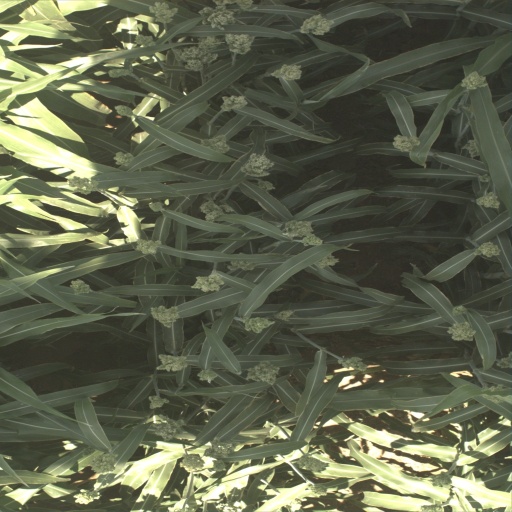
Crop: sorghum